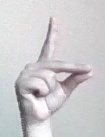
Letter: ta